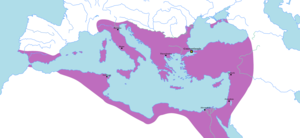
La dynastie des Justiniens s’étend de l’accession au pouvoir de Justin Iᵉʳ, fondateur de la dynastie, au renversement de Maurice. Ce fut le premier âge d’or de l’empire au cours duquel il atteignit, sous Justinien Iᵉʳ, sa plus grande étendue territoriale regagnant l’Afrique du Nord, le sud de l’Illyrie, une partie de l’Espagne, ainsi que l’Italie.